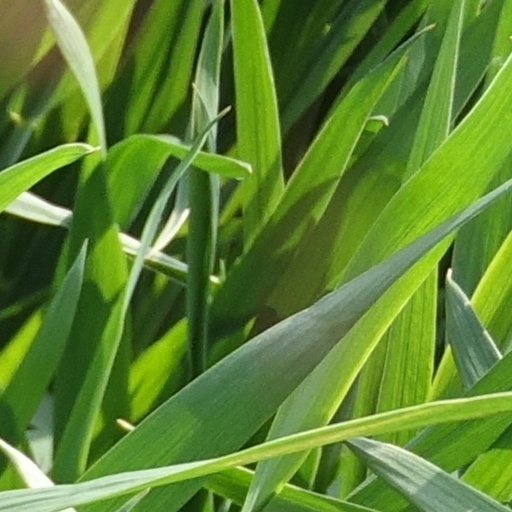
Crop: wheat